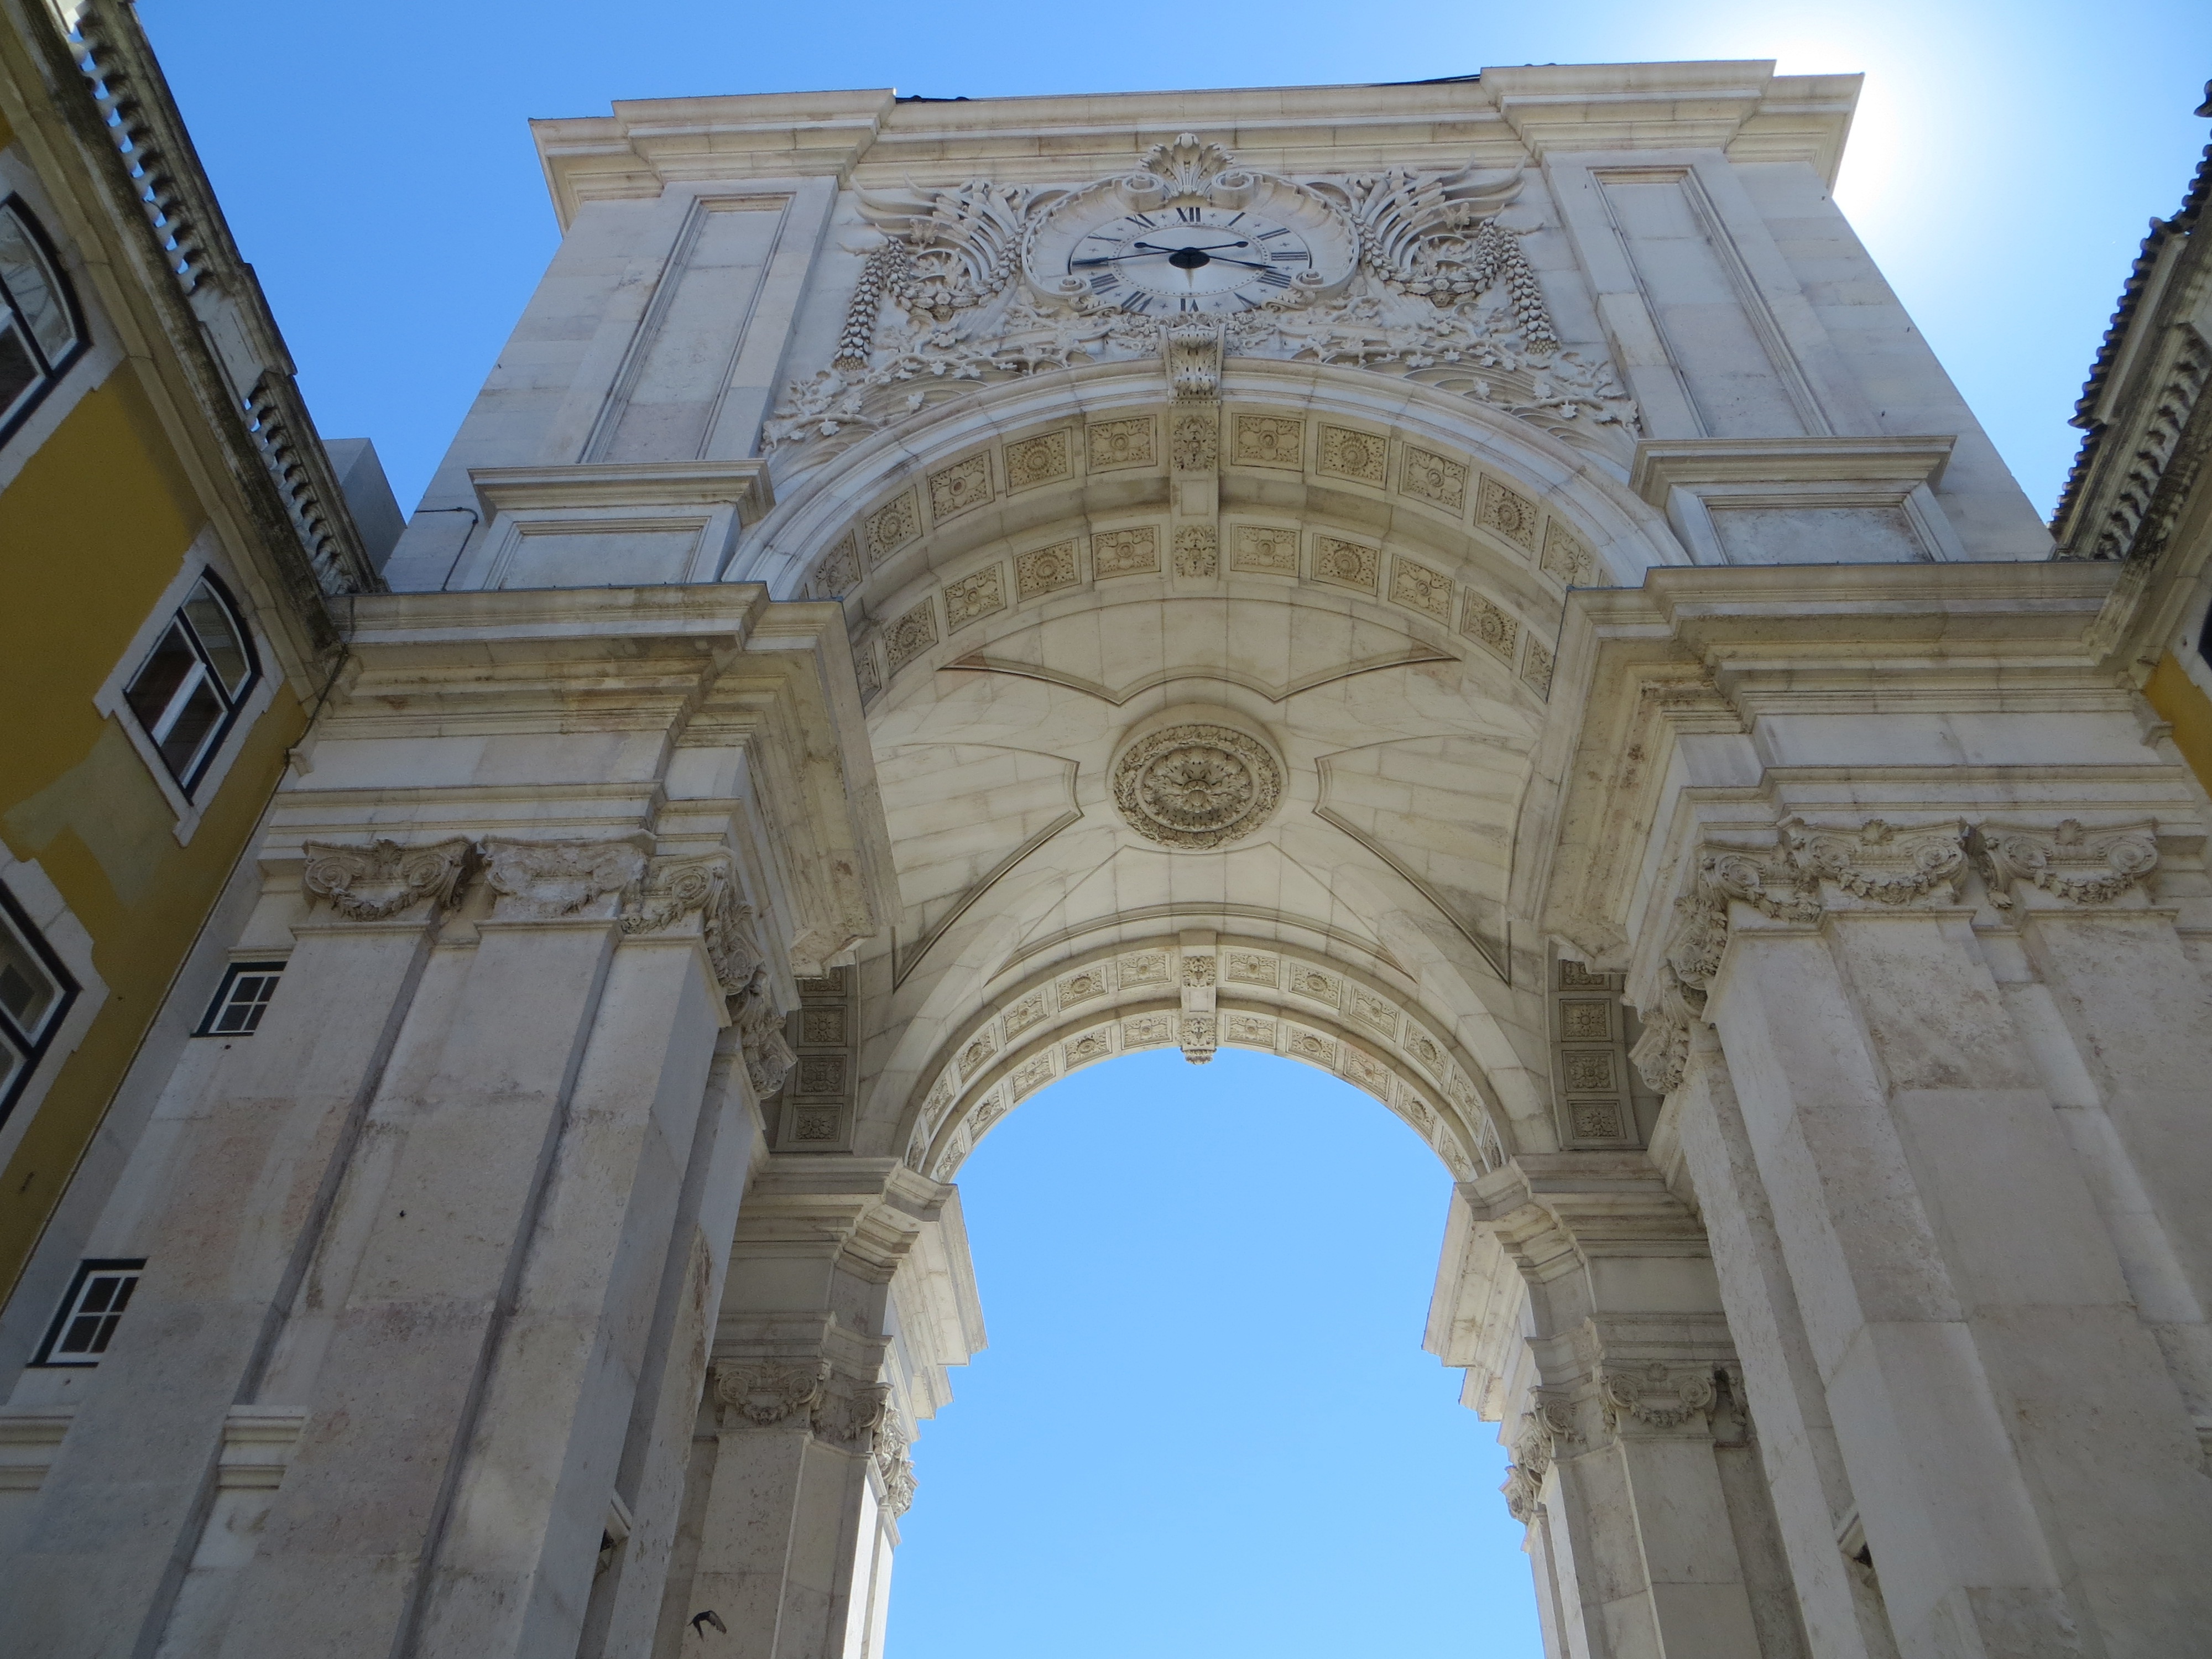
architecture, structure, building, monument, arch, column, landmark, facade, church, cathedral, place of worship, symmetry, basilica, dome, lisbon, city centre, rua augusta arch